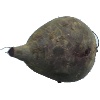
Label: Beetroot 1